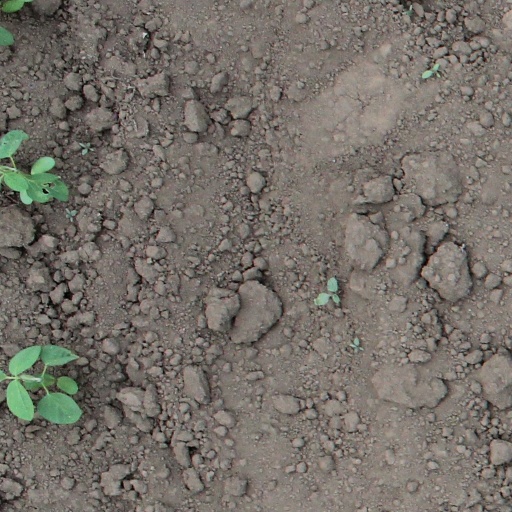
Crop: soybean